Gustaf Lundberg

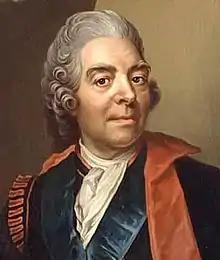
Gustaf Lundberg, self-portrait (copy by Jacob Björck)

Gustaf Lundberg (17 August 1695 – 18 March 1786) was a Swedish rococo pastelist and portrait painter. He trained and worked in Paris and later was appointed court portrait painter in Stockholm.